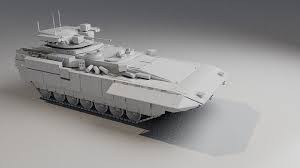
Label: BMP